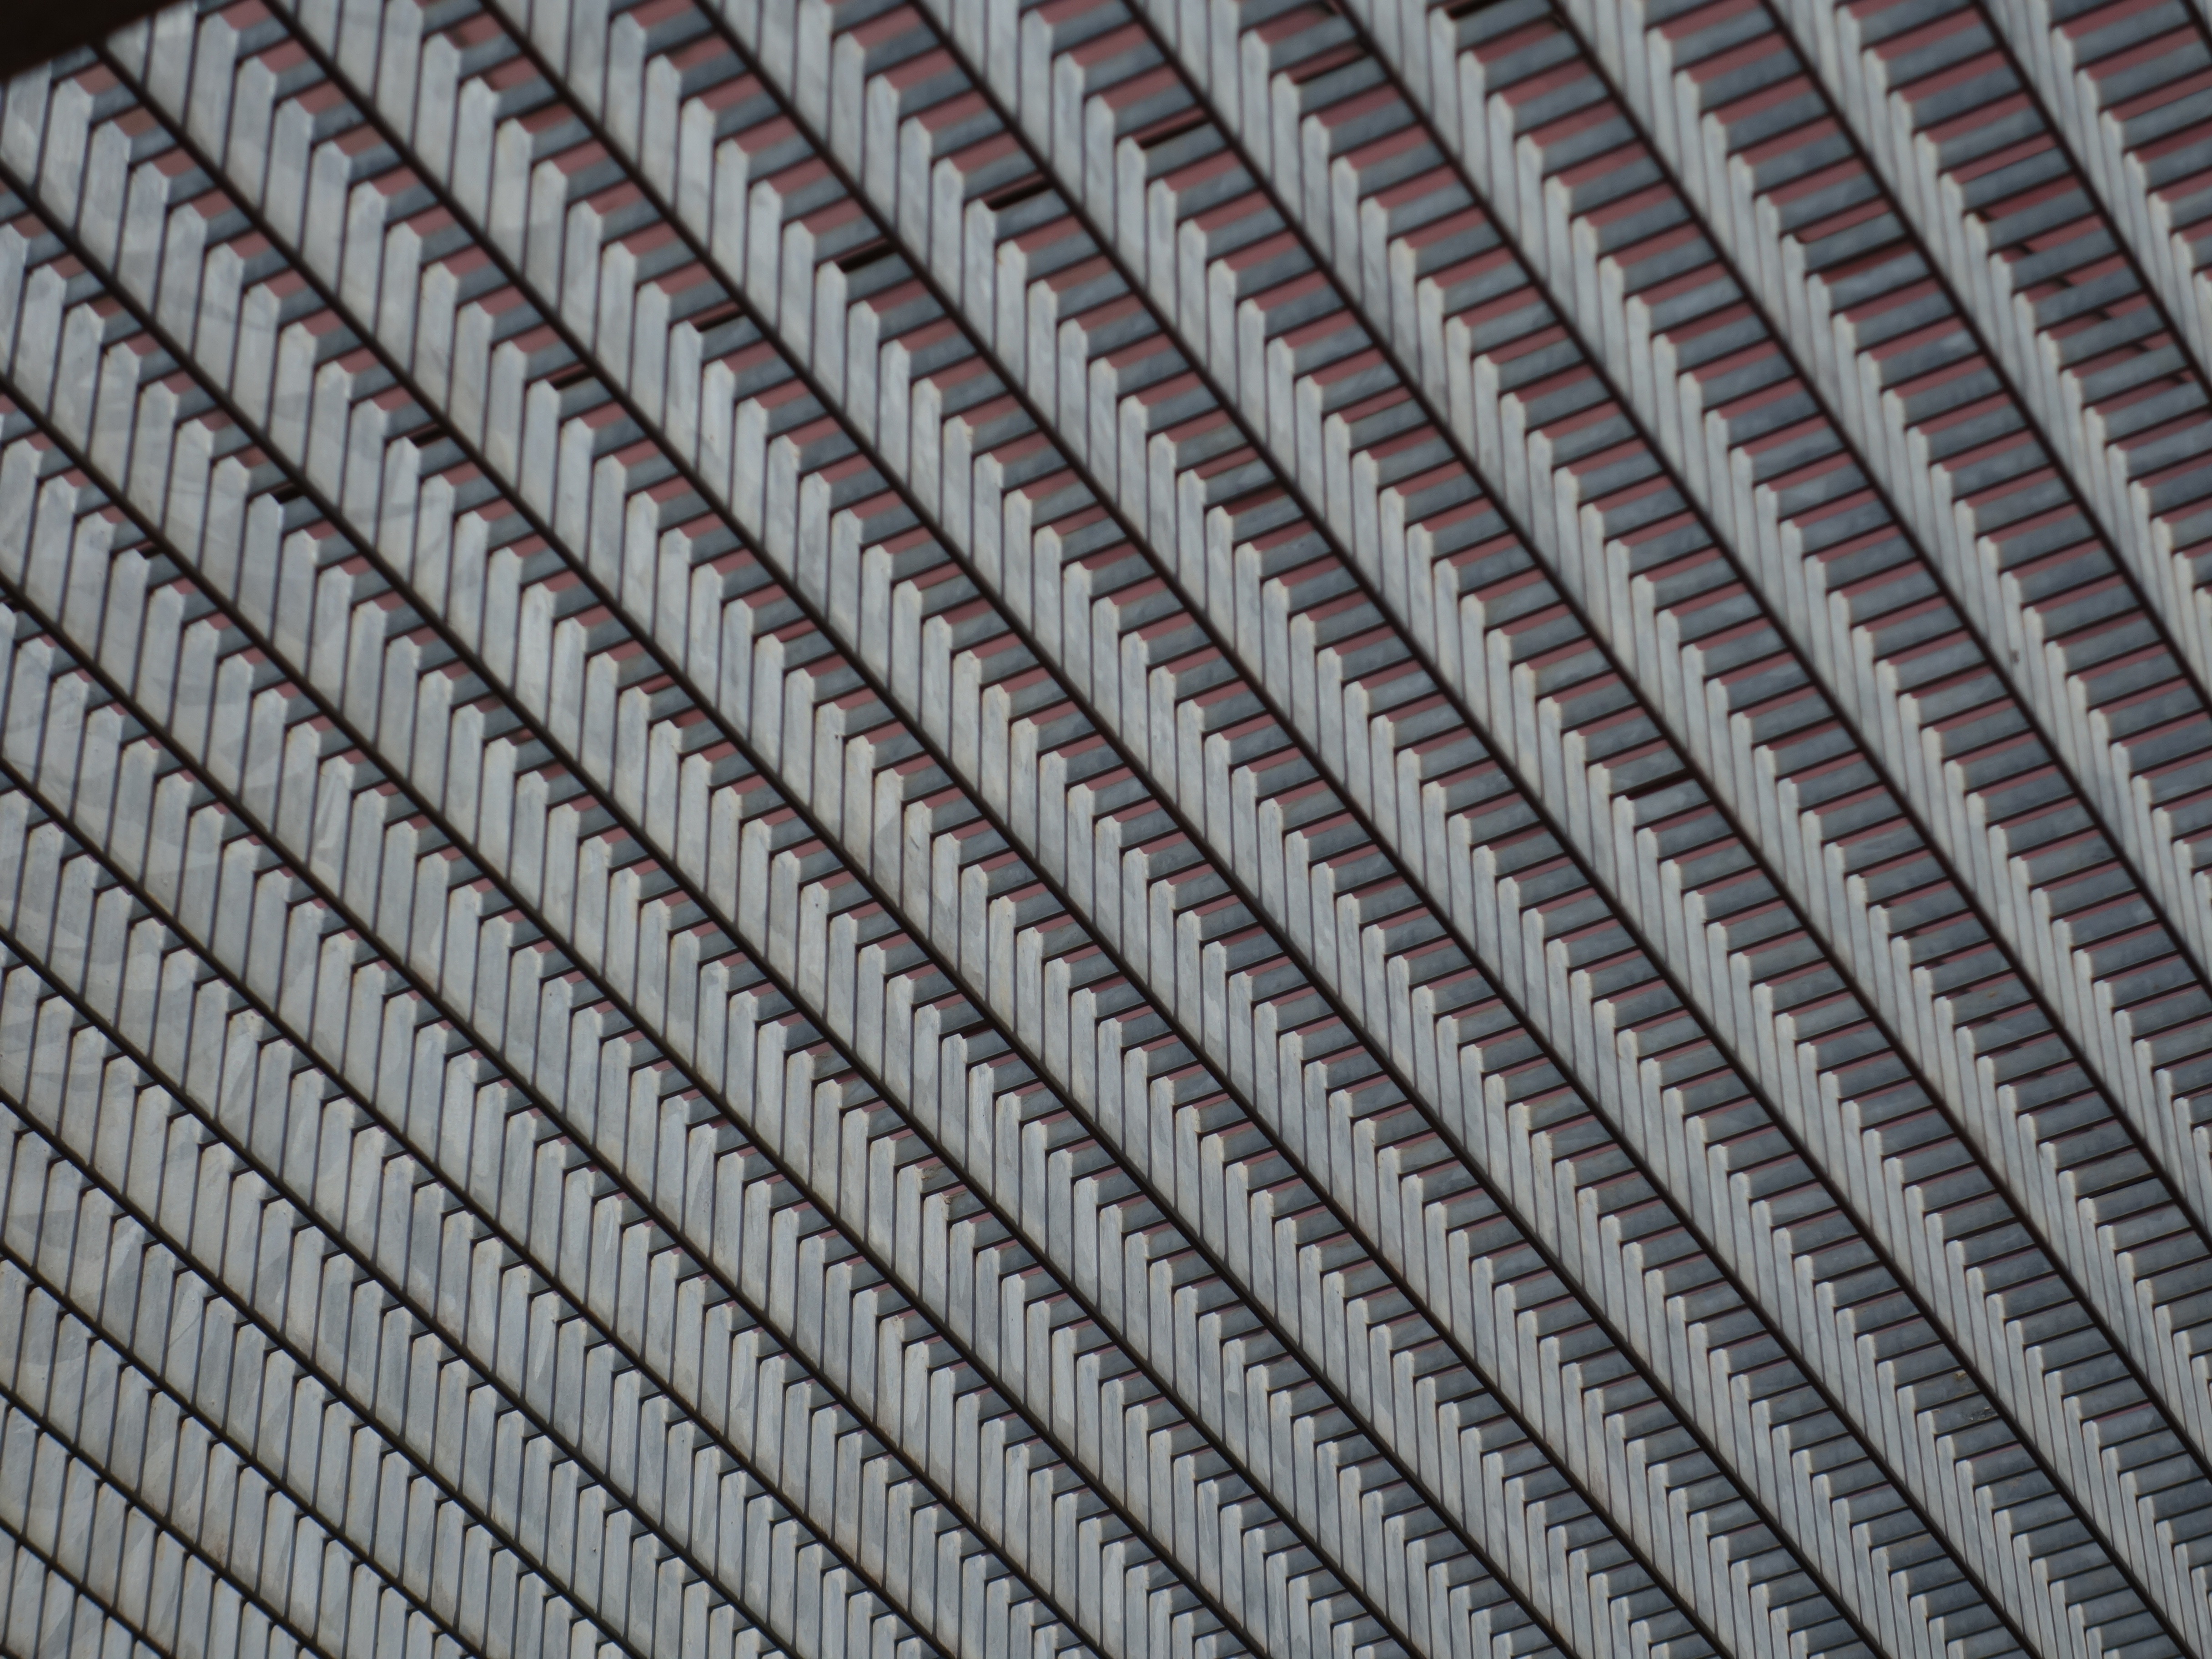
texture, floor, wall, pattern, line, metal, material, circle, textile, design, net, mesh, grid, from the bottom, flooring, regularly, window covering, outdoor structure, chain link fencing